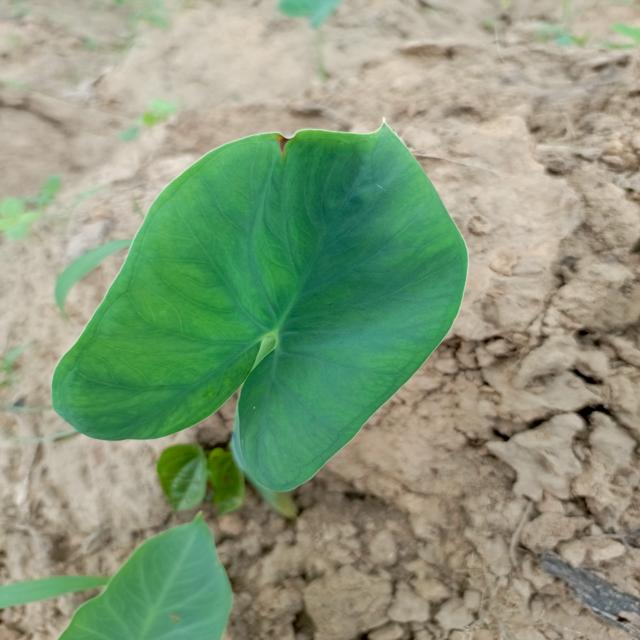
Label: Early_Blight